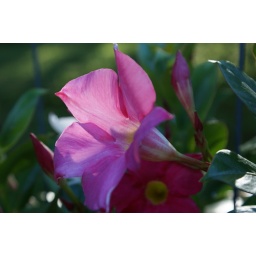
A pretty pink mandevilla flower backlit by the sun.